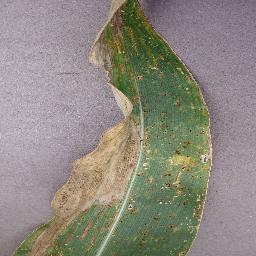
Label: Corn_(Maize)___Northern_Leaf_Blight